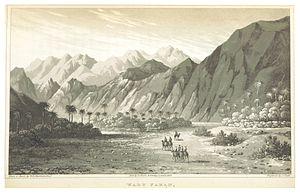
Raphidim ou Rephidim est un lieu de l'Arabie pétrée, cité dans la Bible et situé à peu de distance du mont Horeb.